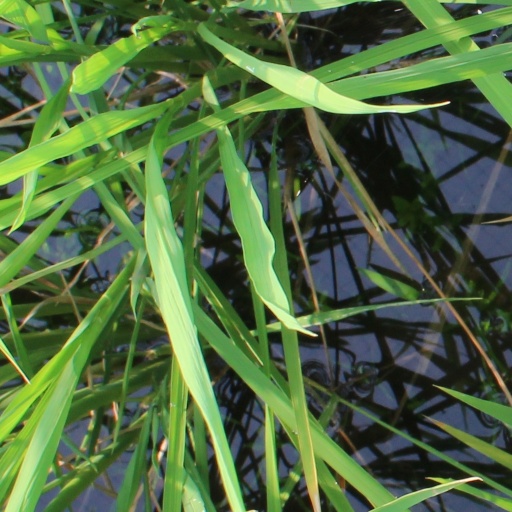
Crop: rice